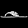
Label: Sandal